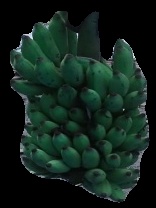
Variety: elakki-bale
Grade: grade3